Neil Stephens

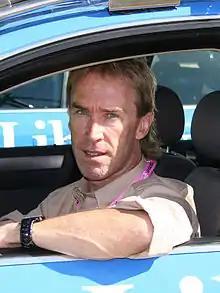
Stephens as a directeur sportif at the 2005 Giro d'Italia

Neil Stephens (born 1 October 1963 in Canberra) is an Australian former road bicycle racer. He won the Australian national road race title in 1991 and 1994. As of 2024 he is a sports director at Team Bahrain Victorious.